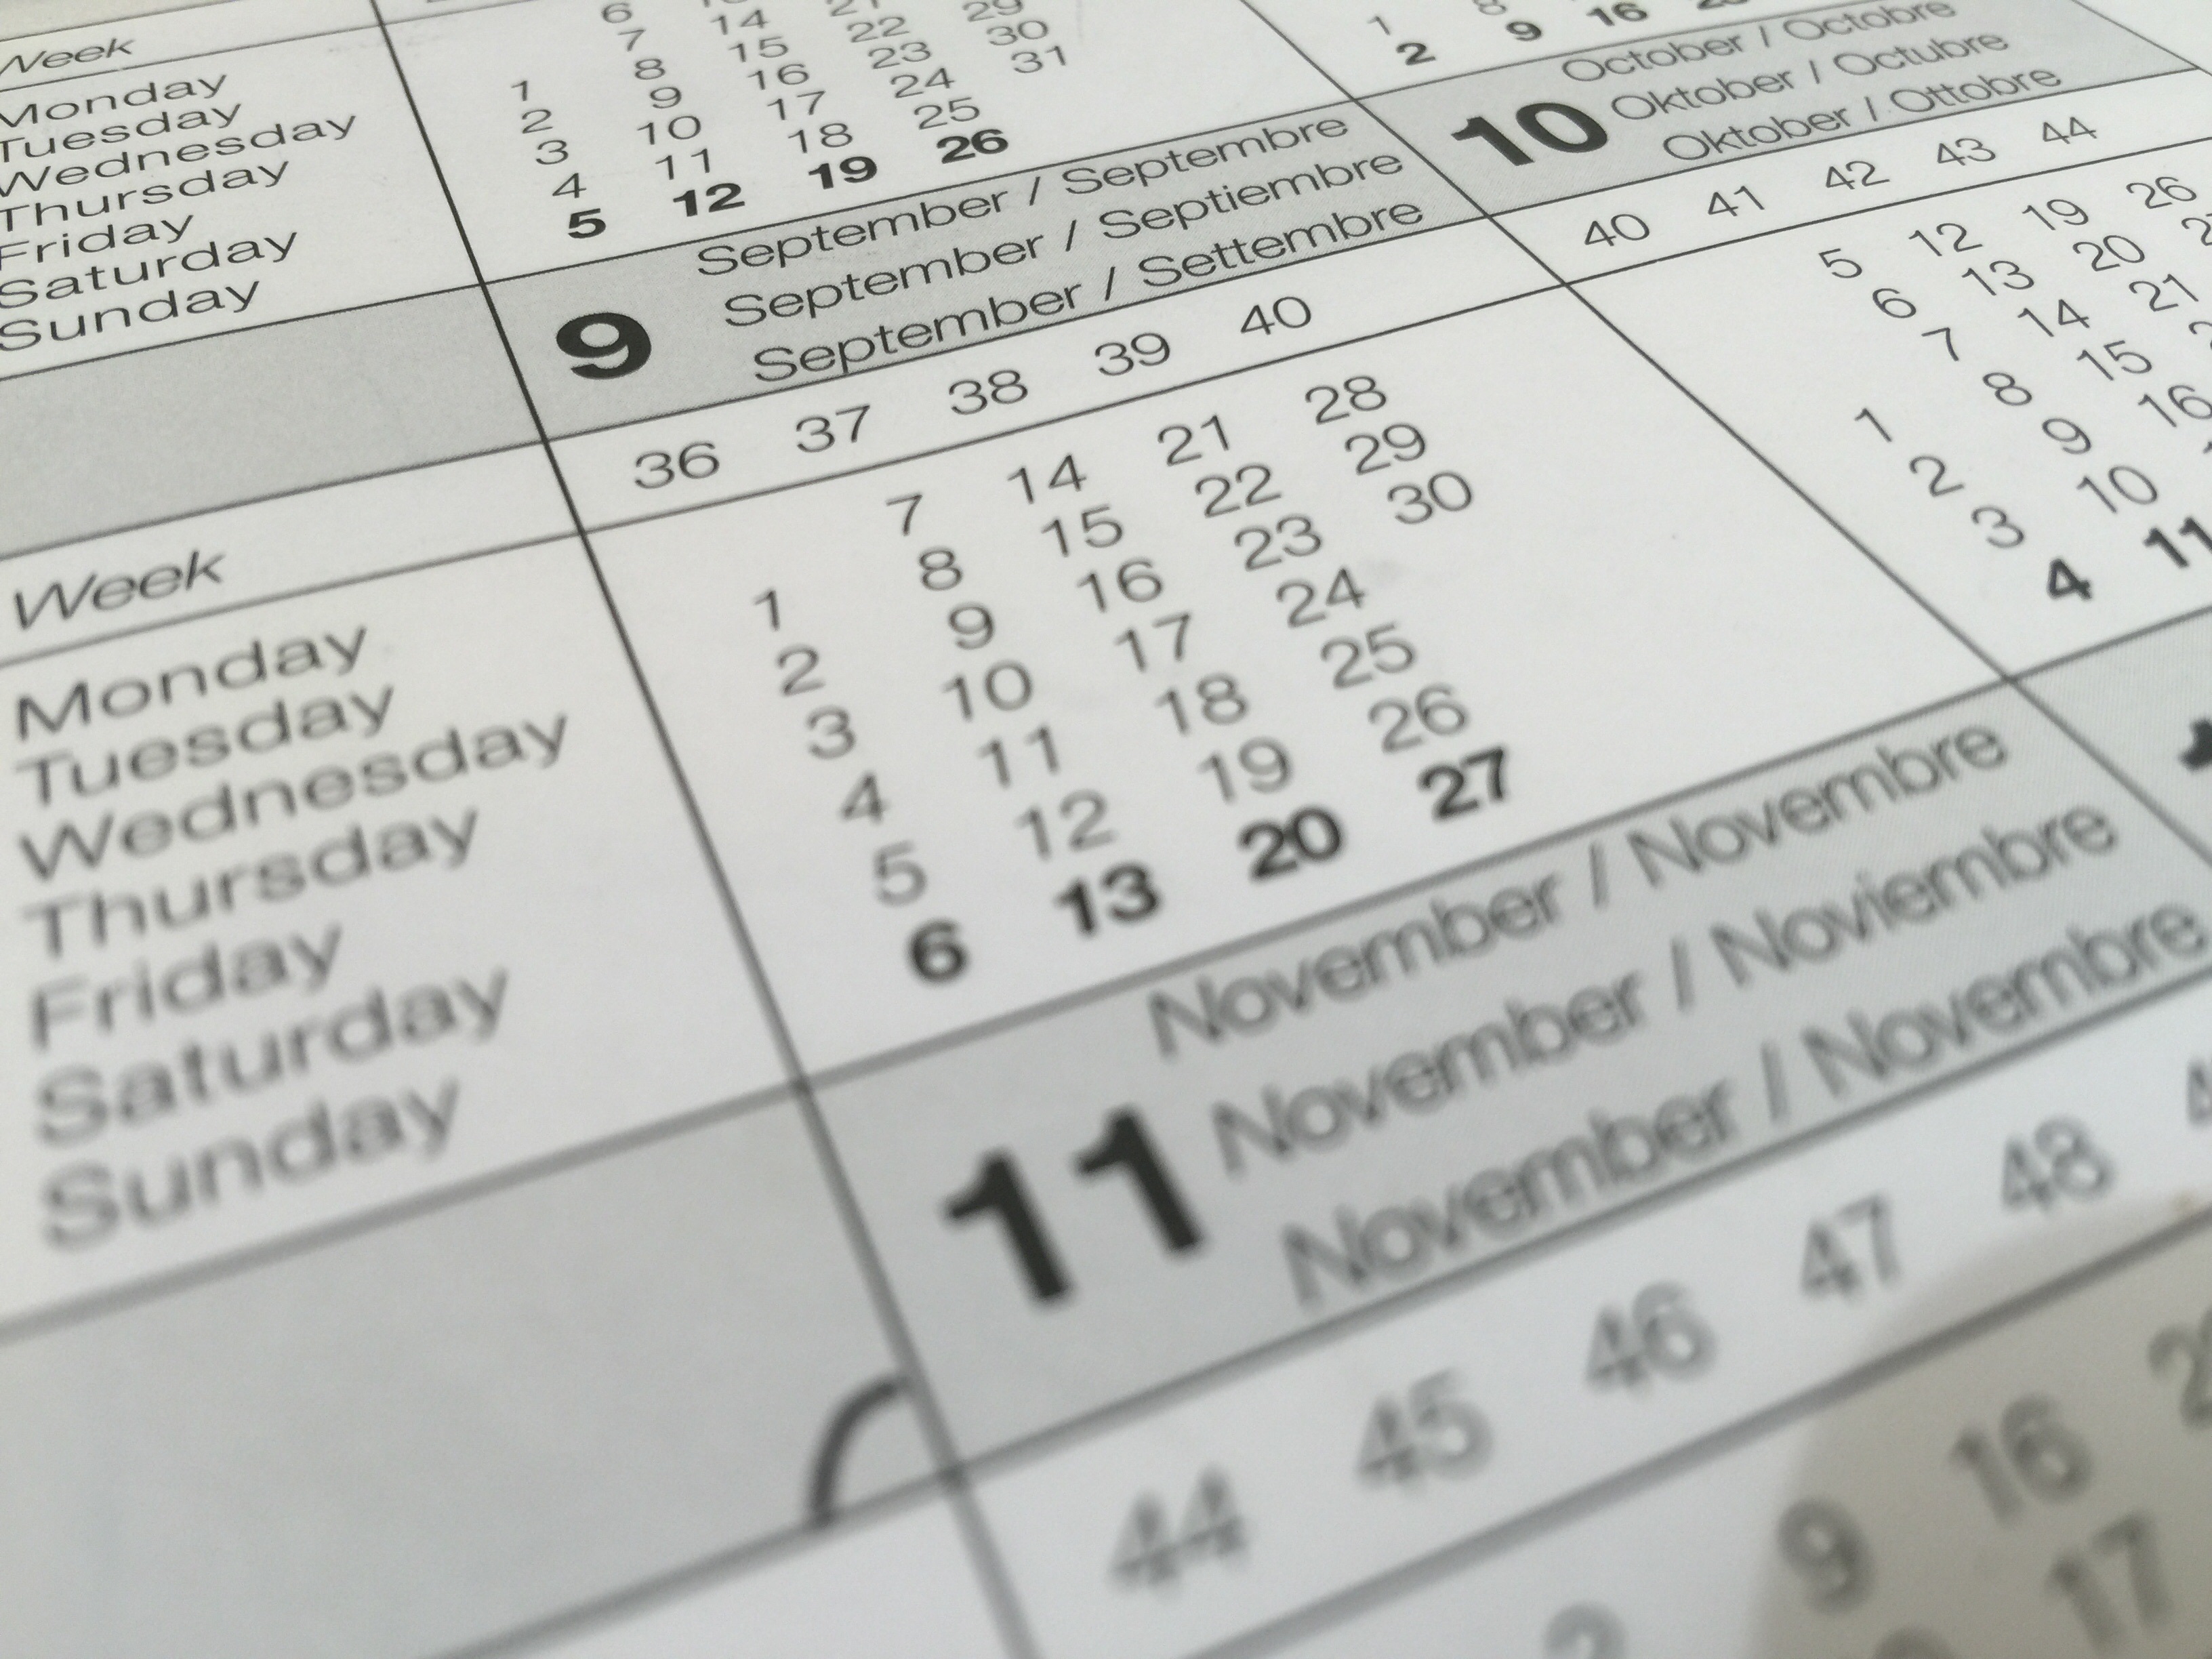
line, date, sheet music, font, calendar, planning, ticket, dates, schedule, organizer, quotation, distribution of the week